Cell 16

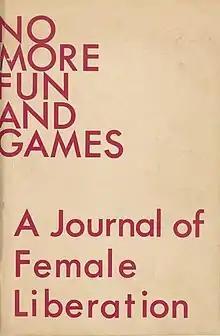
Cover of Cell 16's journal "No More Fun and Games", issue 2

Cell 16 is a progressive, radical feminist organization active in the United States known for its program of self-defense training (specifically karate), opposition to violence against women, and its analyses of relations between men and women in dating culture, politics and the economics of unpaid labor in the home. Co-founded by Roxanne Dunbar and Dana Densmore in 1968, Cell 16 included early members Betsy Warrior, Abby Rockefeller and Jayne West. Cell 16 was sometimes mischaracterized as promoting celibacy or separatism for its suggestion that women remain autonomous from men's groups and avoid romantic entanglements with either men or women, which would take away time and energy better spent on women's rights. The organization had a journal titled "No More Fun and Games," which exerted a strong influence over the development of the second wave of feminism.""